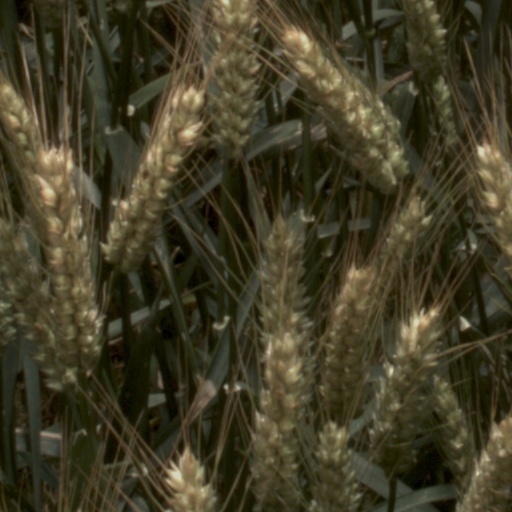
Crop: wheat